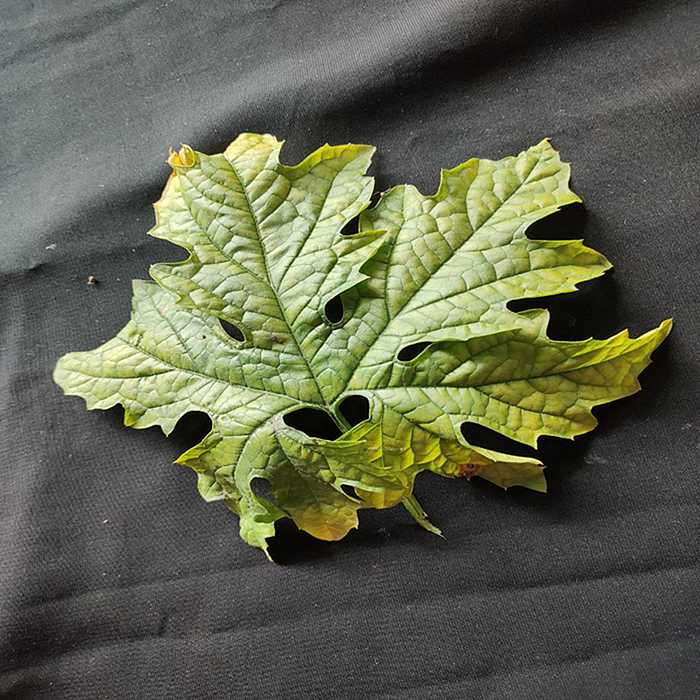
Plant: Bitter Gourd
Label: Mosaic virus